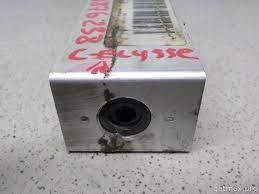
Air Conditioning Expansion Valve Original Peugeot 301 - Citroen C- Elysee
Brand: PSA GROUP
Air conditioning expansion valve PEUGEOT 301 Saloon (Year of Construction 11.2012 - ...) CITROËN C-Elysée Saloon (Year of Construction 11.2012 - ...)
Category: Vehicles & Parts > Vehicle Parts & Accessories > Motor Vehicle Parts > Motor Vehicle Climate Control > AC Evaporators